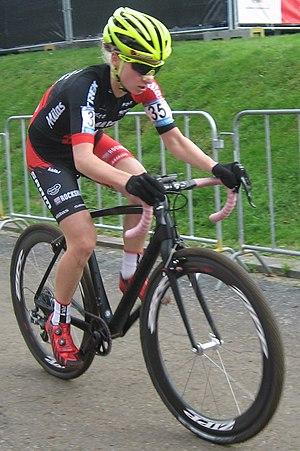
Jana Czeczinkarová est une coureuse cycliste tchèque, spécialiste du cyclo-cross et du VTT.